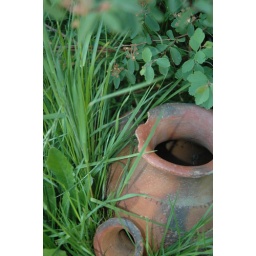
just sitting there in the grass waiting for me to take a photo of it